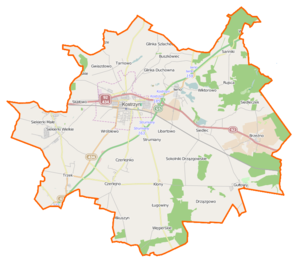
Kostrzyn est une gmina mixte du powiat de Poznań, Grande-Pologne, dans le centre-ouest de la Pologne. Son siège est la ville de Kostrzyn, qui se situe environ 21 km à l'est de la capitale régionale Poznań.